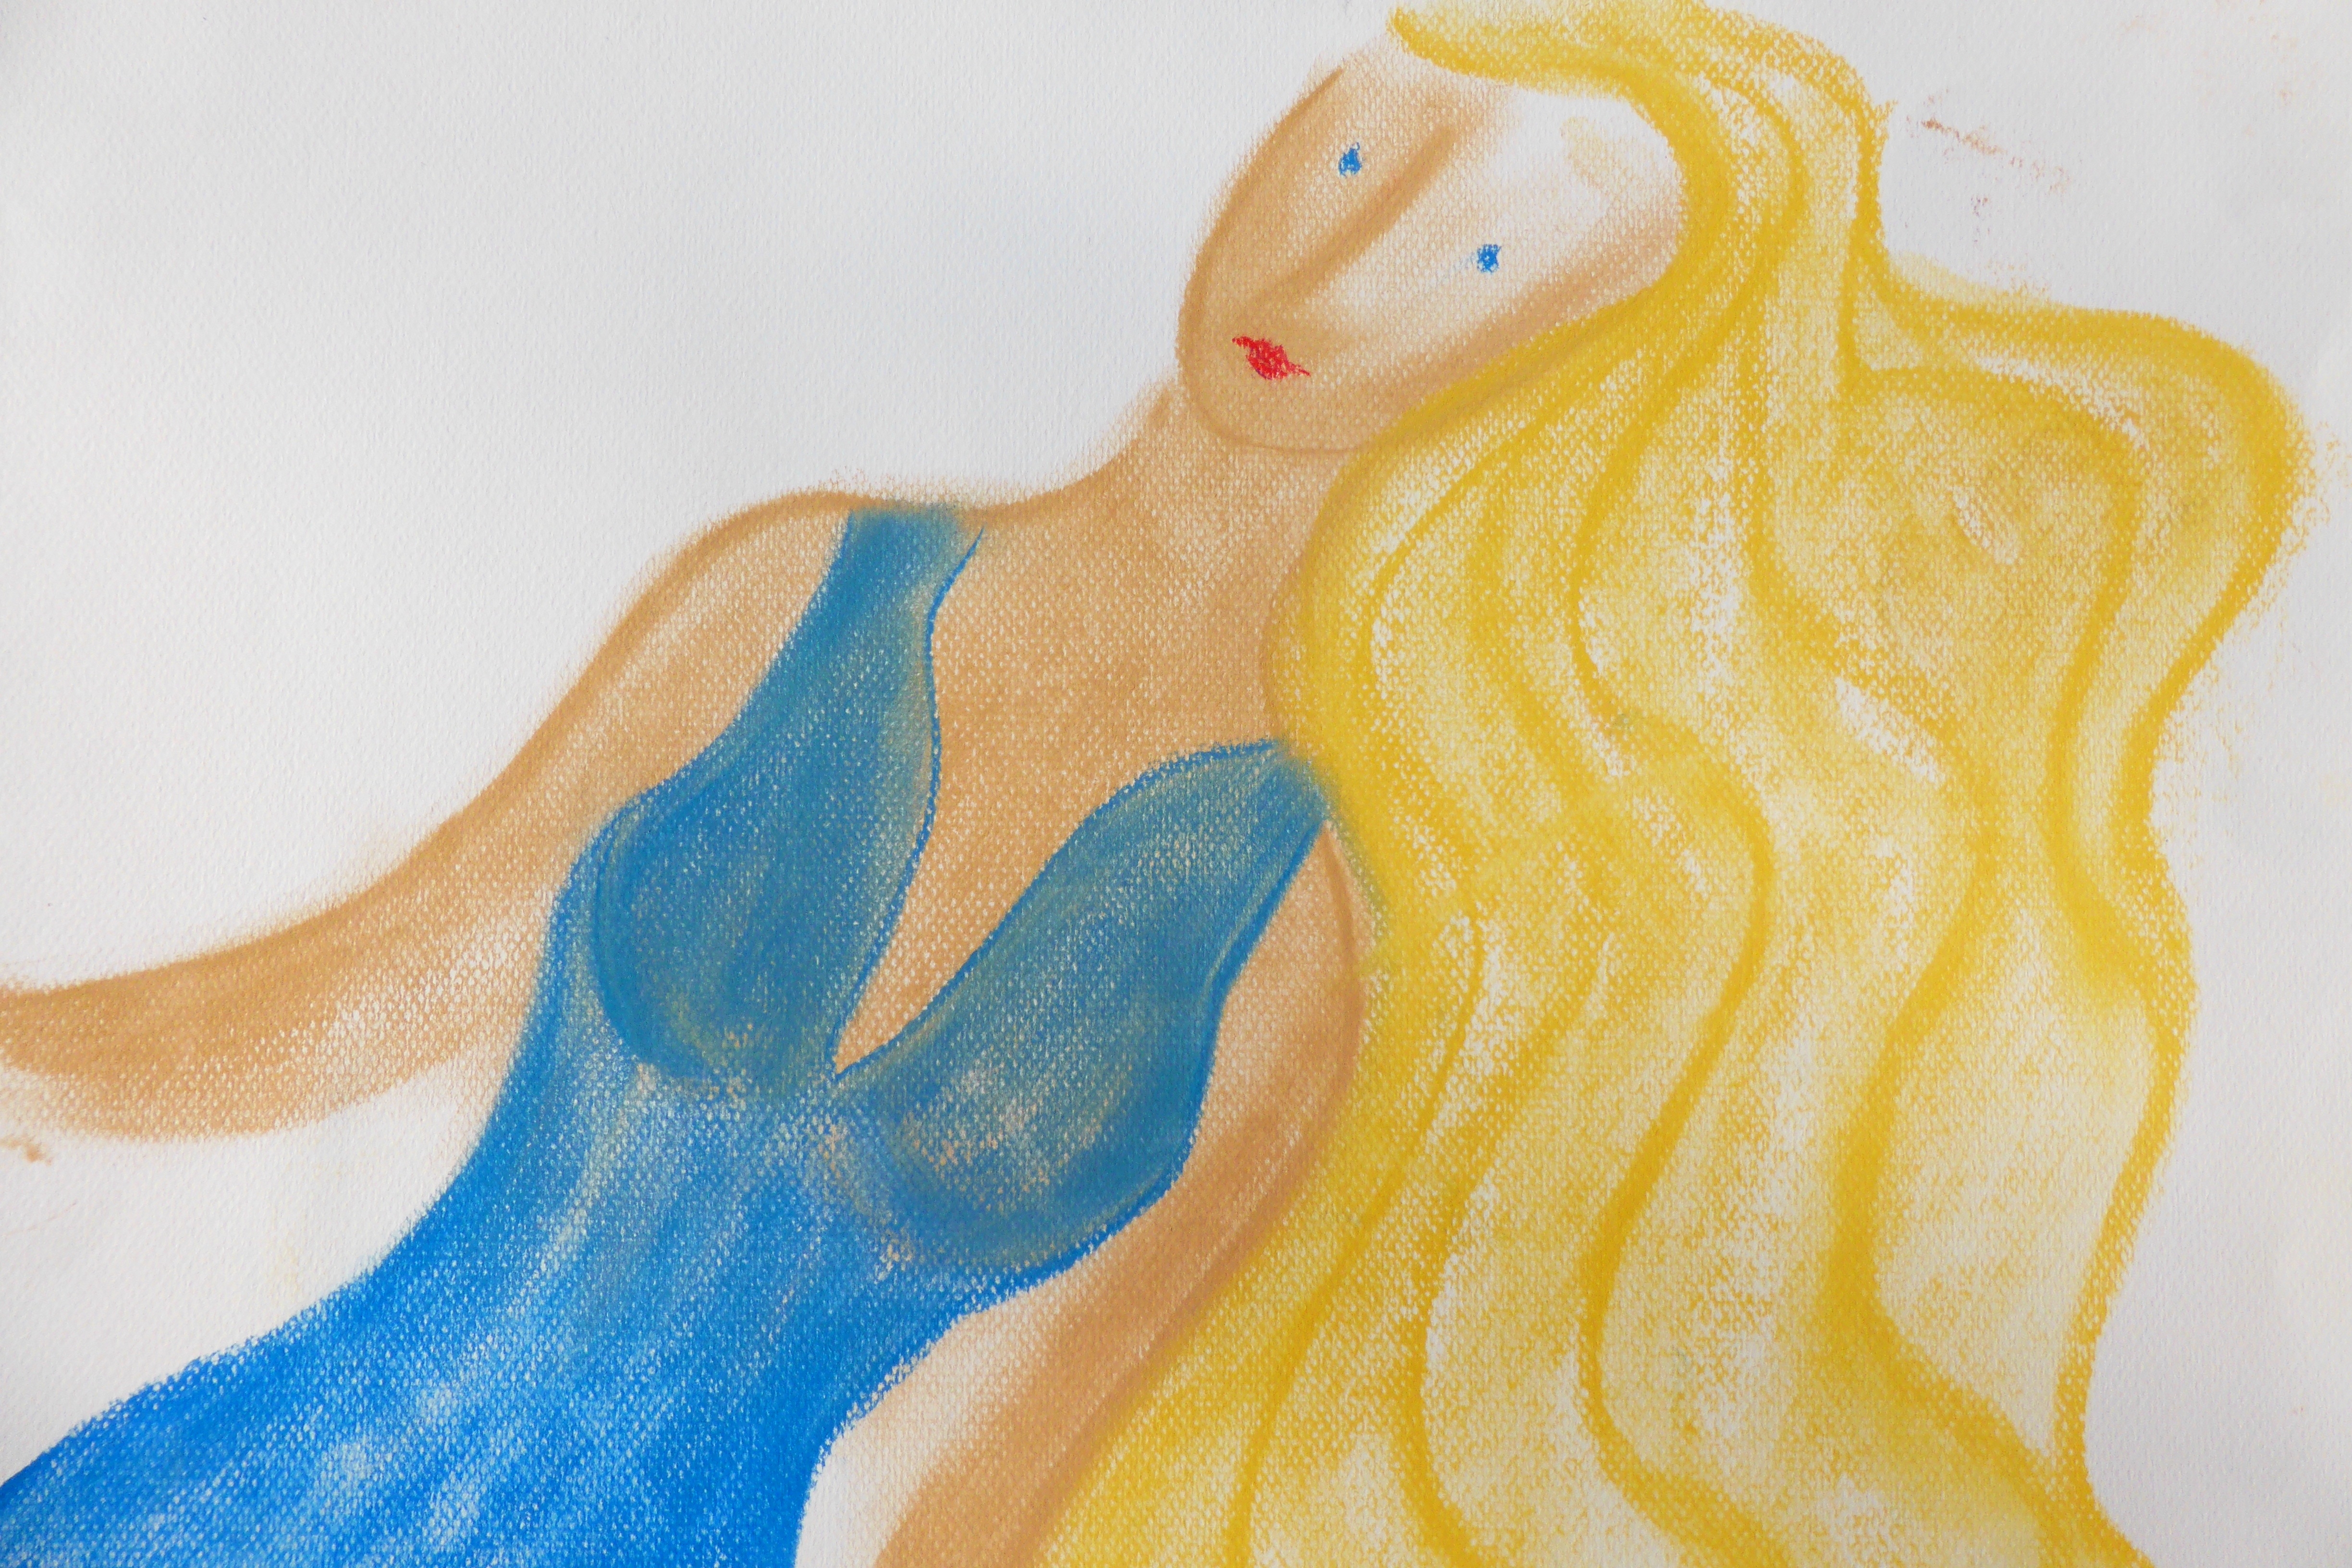
person, woman, yellow, toy, painting, art, drawing, chalk, blond